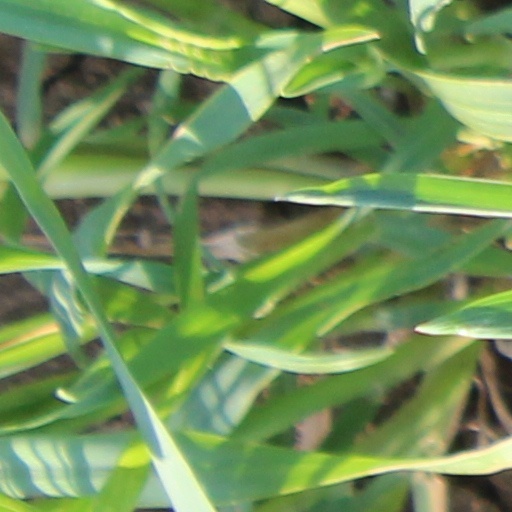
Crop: wheat